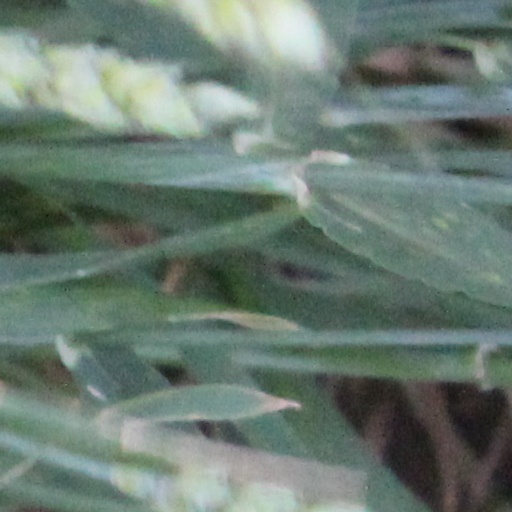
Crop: wheat